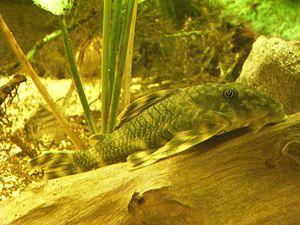
Le système du L-number, appellation venant de l'anglais « number » signifiant « nombre », est un système de classification semi-scientifique utilisé pour nommer les espèces de la famille des Loricariidae. Il est basé sur les photographies des poissons tropicaux publiées par le magazine aquariophile DATZ.
Les Loricariidés forment la plus grande famille de poissons-chats, avec 1000 espèces connues et de nouvelles espèces décrites chaque année. Les Loricariidés proviennent des eaux douces du Costa Rica, du Panama, et des zones tropicales et subtropicales d'Amérique du Sud. On connaît des loricariidés dans toutes les eaux douces du Panama à l'Argentine. Ces poissons sont connus pour leur ventouse buccale, et les plaques osseuses couvrant leur corps. Plusieurs genres sont vendus sous le nom de plécos, notamment le pléco commun, et sont très populaires en aquariophilie.
Le genre Peckoltia regroupe plusieurs espèces de poissons de la famille des Loricariidae.